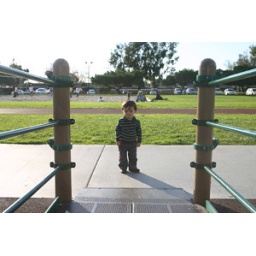
Riley is at a cross road in his life...